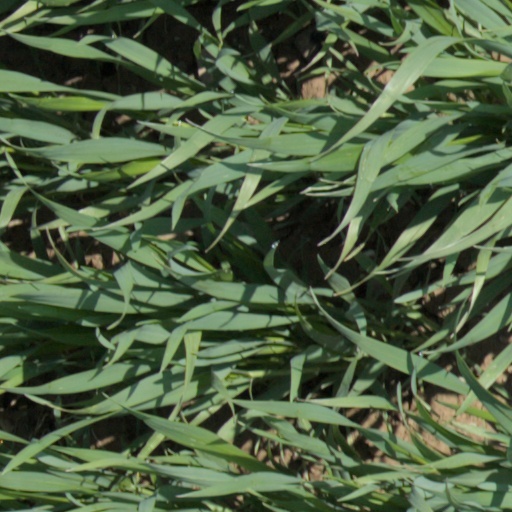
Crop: wheat